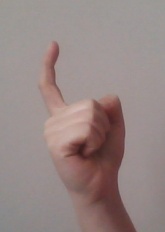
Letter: ra